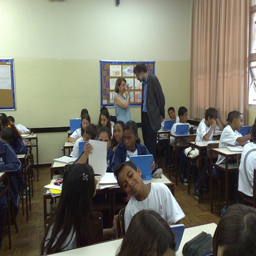
Teachers at the back of a classroom full of students
a classroom with two teachers talking in the back
A group of young children sitting at desk in a class room.
Children are sitting at desks with laptop computers.
A school classroom has all the children wearing white shirts.